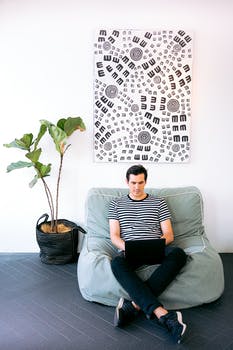
Label: No Watermark